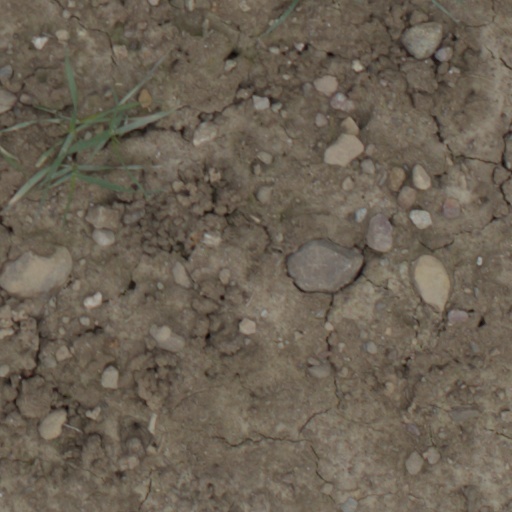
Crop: wheat